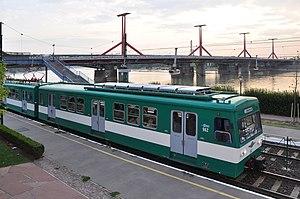
Budapest (Hongrie): un train de banlieue (HÉV) à la gare de Lágymányosi (Rákóczi) híd, sur la ligne de Boráros tér à Csepel. Au second plan: le Pont Lágymányosi.
Le train suburbain de Budapest est un réseau au gabarit ferroviaire de transport en commun desservant Budapest et son agglomération. Il est exploité par la société publique Budapesti Közlekedési Zrt.. L'expression hongroise helyiérdekű vasút désigne aussi d'autres lignes locales en Hongrie.